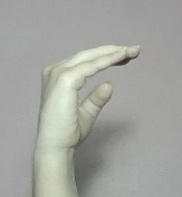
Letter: jeem